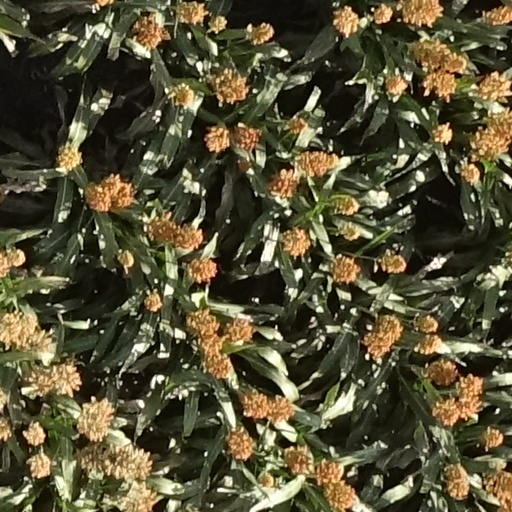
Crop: sorghum